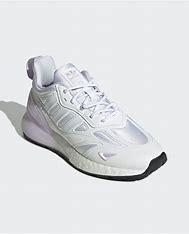
Brand: Adidas
Model: ZX 2K Boost 2